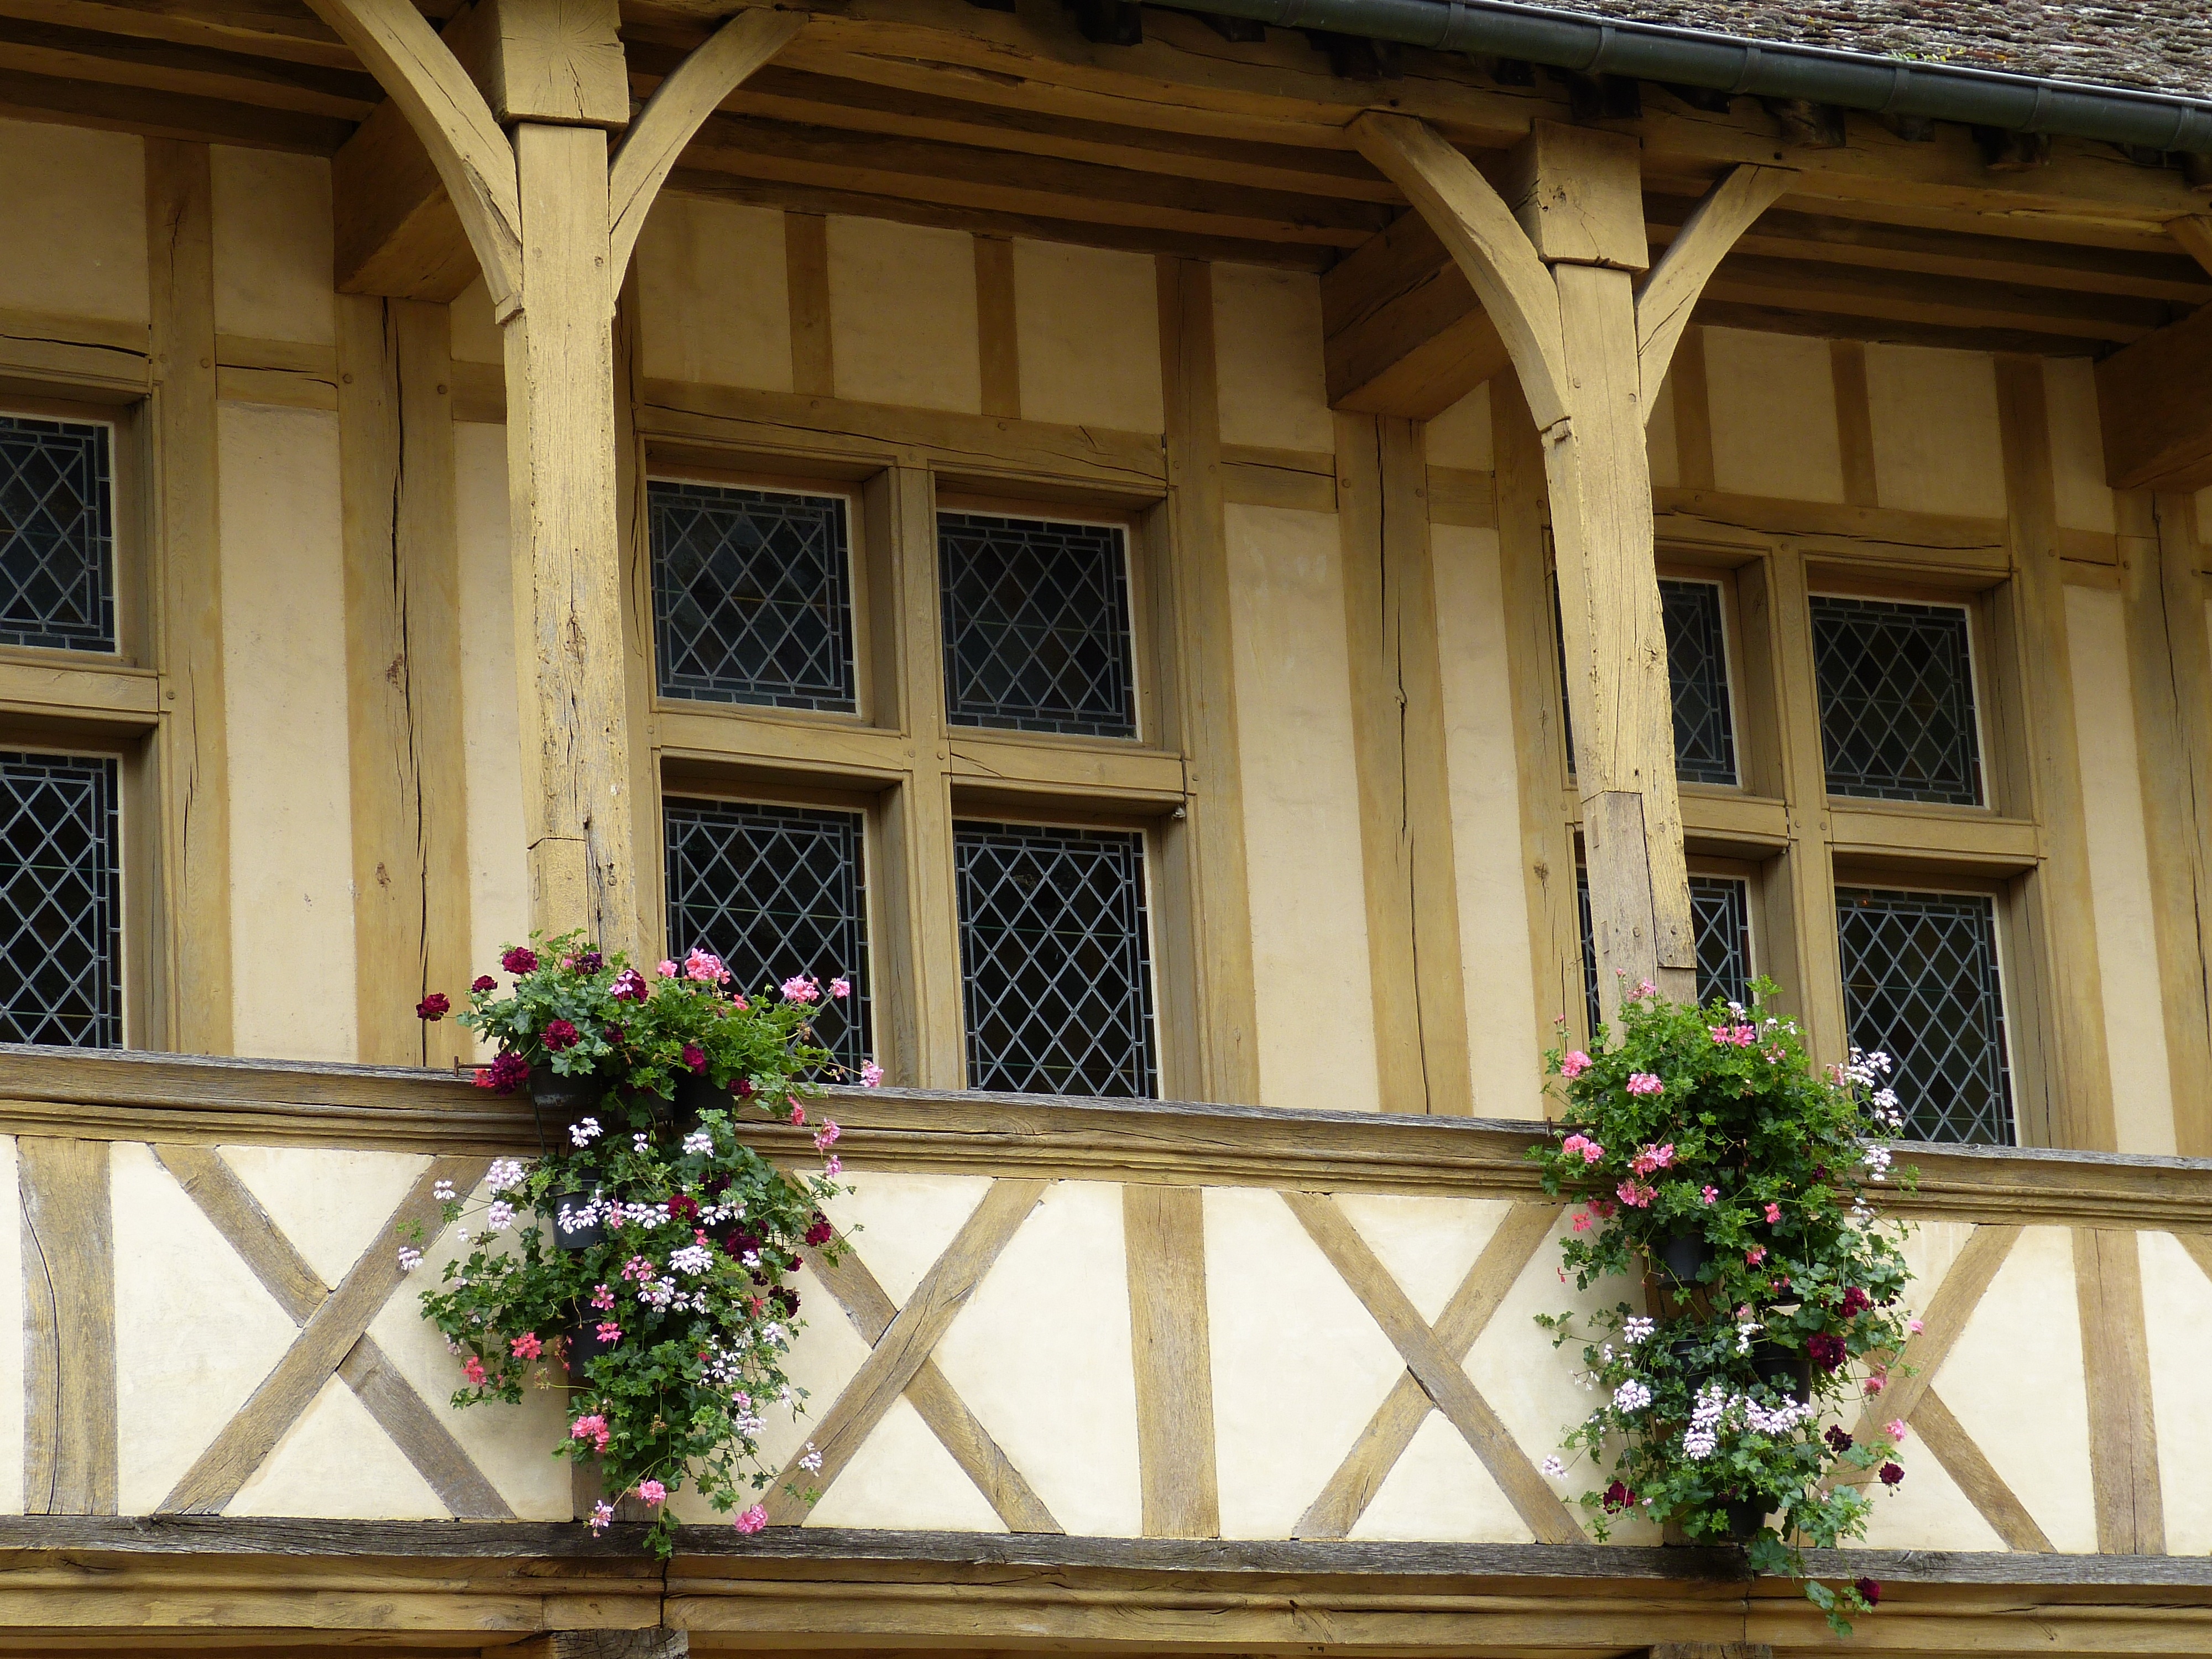
wood, mansion, house, flower, window, home, porch, balcony, france, romantic, facade, tourism, door, interior design, places of interest, old town, courtyard, estate, historically, middle ages, beaune, burgundy, truss, window covering, outdoor structure